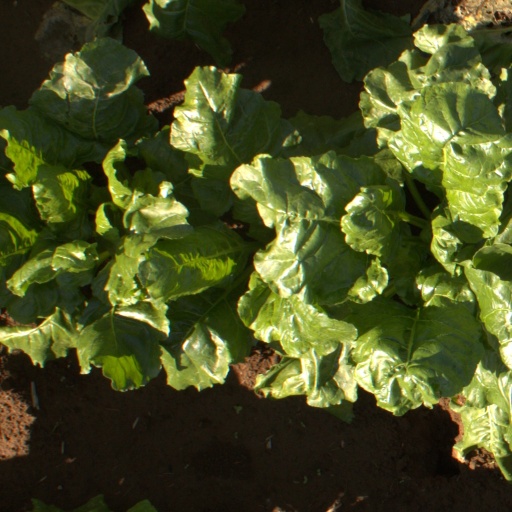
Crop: sugar beet